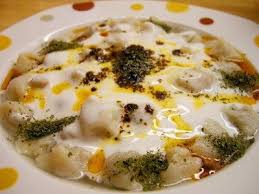
Yemek: manti